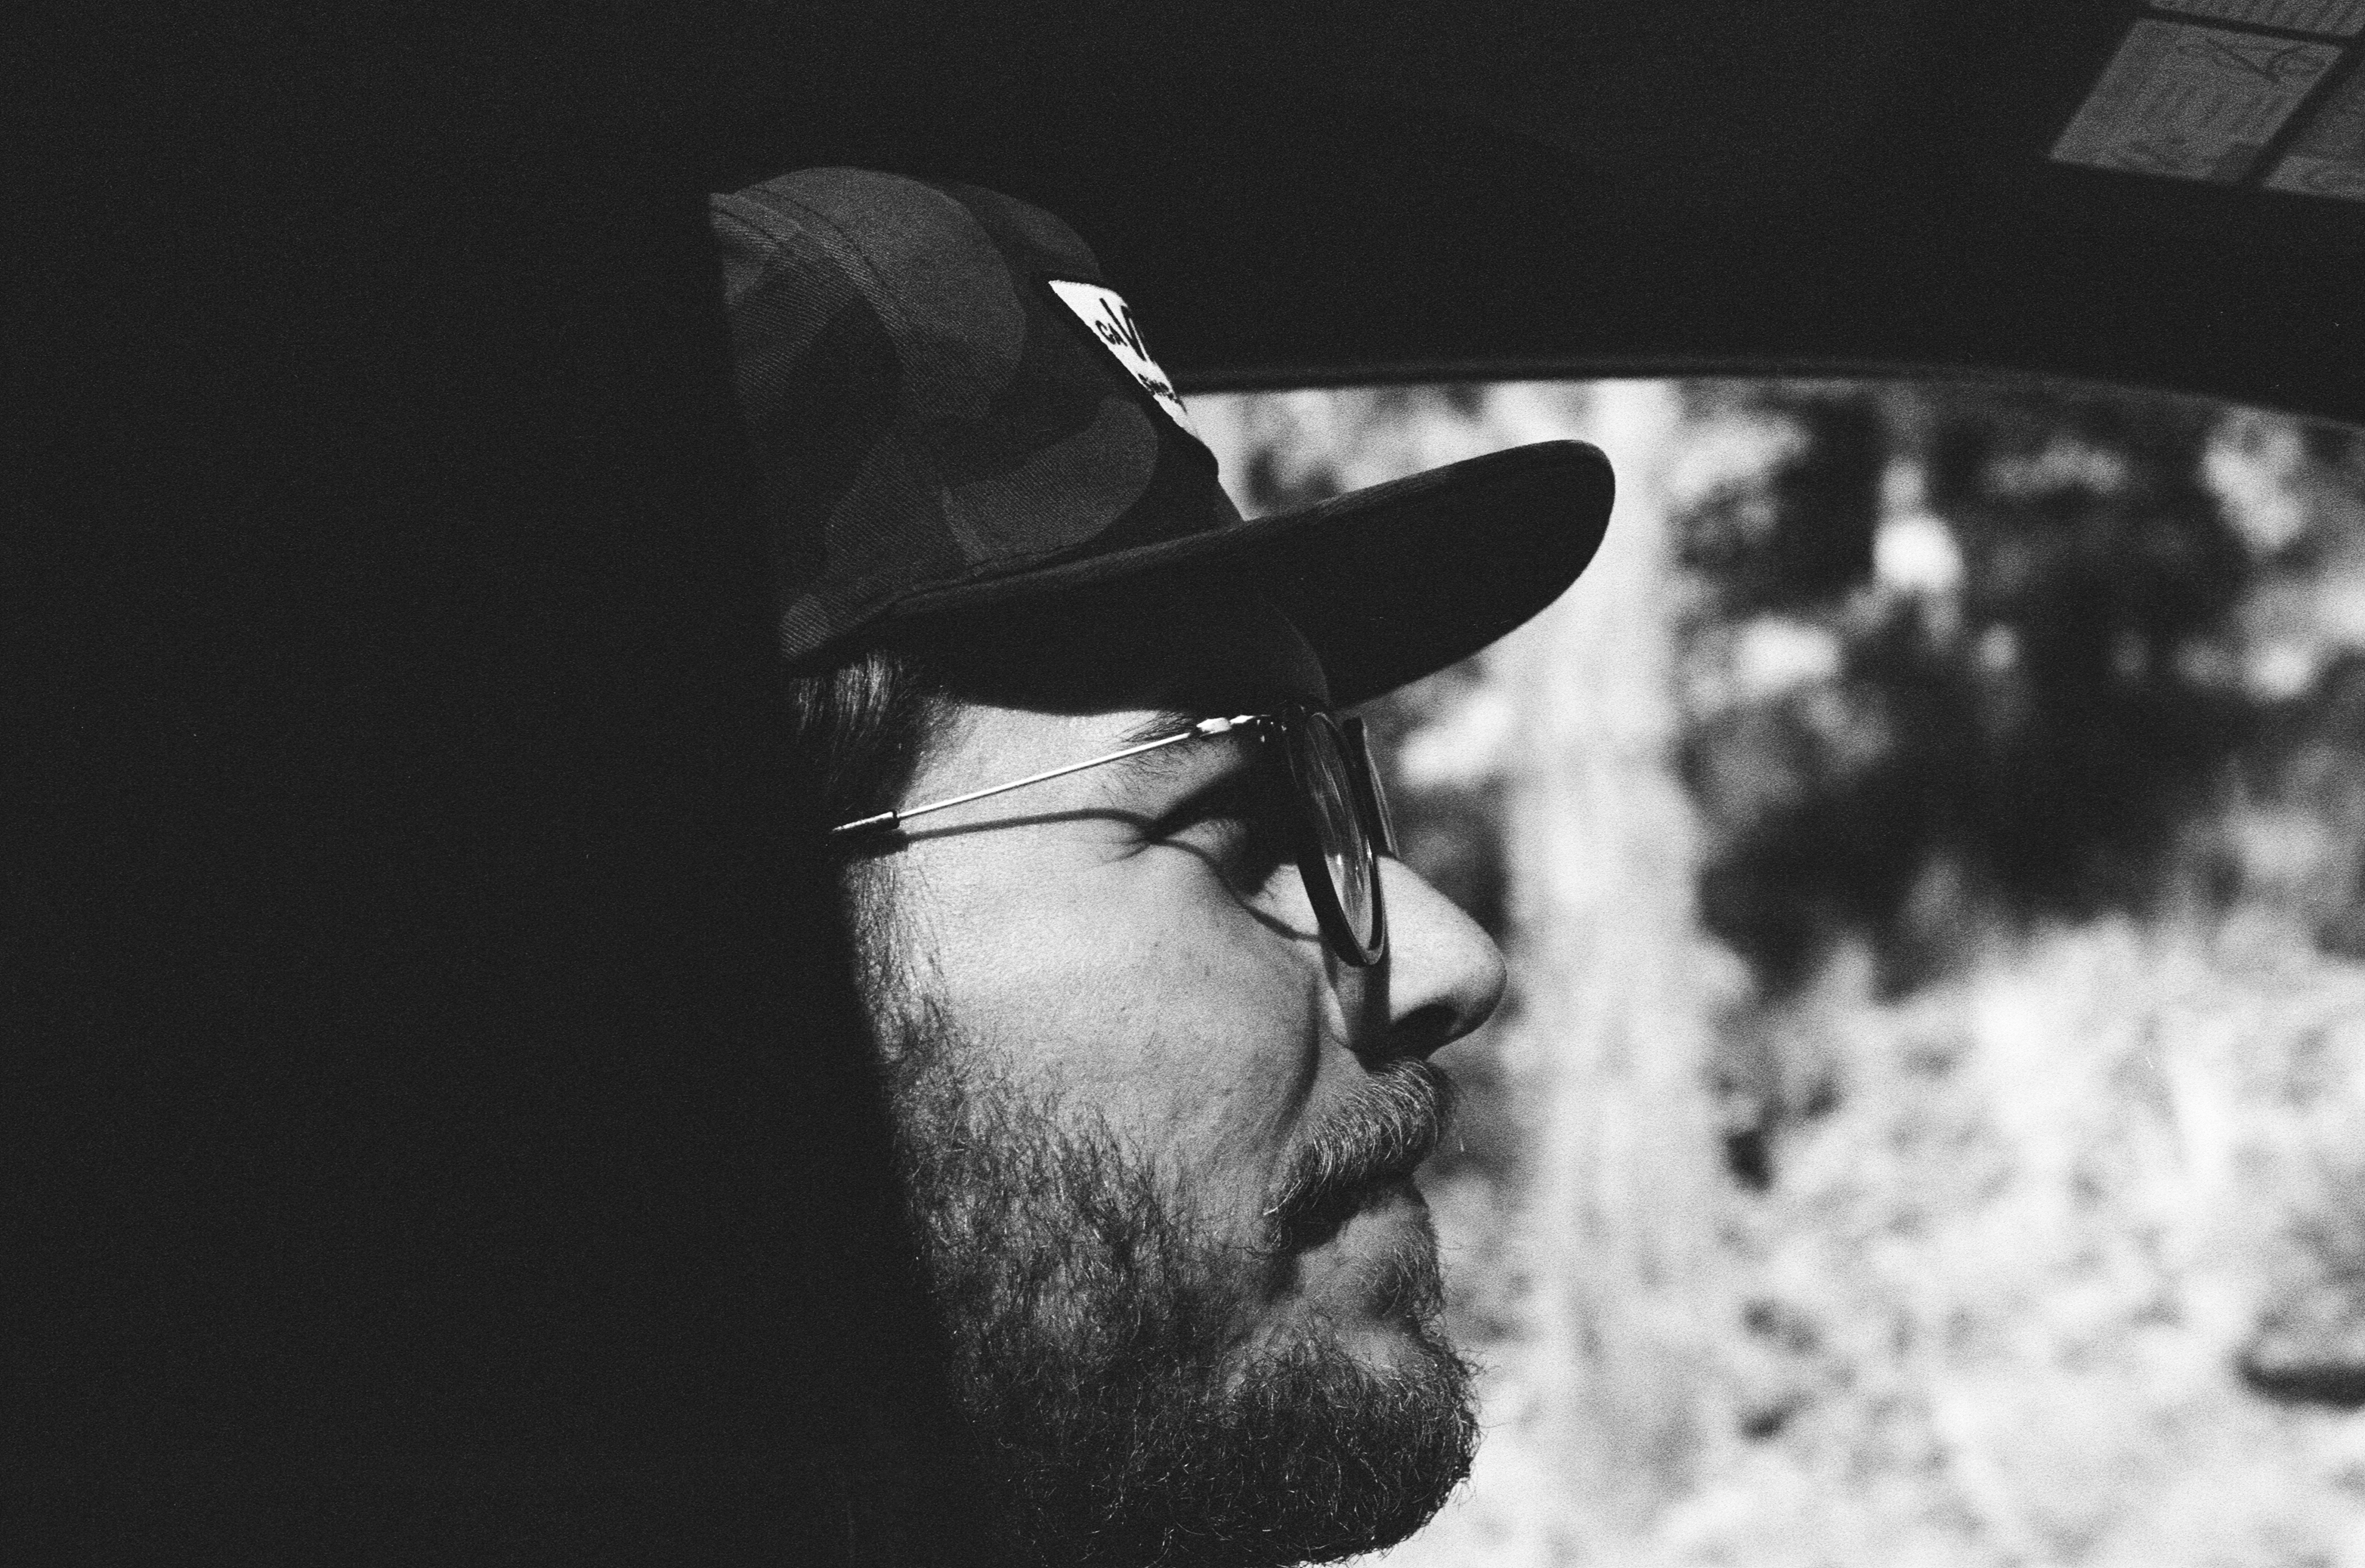
hand, black and white, white, photography, portrait, darkness, black, monochrome, glasses, photograph, monochrome photography, film noir